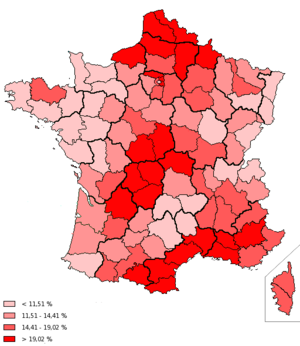
Résultat par département de la France métropolitaine du candidat Georges Marchais (PCF) au premier tour de l'élection présidentielle de 1981, le 26 avril (score total = 15,35
Georges Marchais, né le 7 juin 1920 à La Hoguette et mort le 16 novembre 1997 à Paris, est un homme politique français. Il est secrétaire général du Parti communiste français de 1972 à 1994, député de 1973 à 1997 et député européen de 1979 à 1989.
L'élection présidentielle française de 1981, cinquième élection présidentielle de la Vᵉ République et quatrième au suffrage universel direct, se tient les 26 avril et 10 mai. Elle vise à élire le quatrième président de la Vᵉ République française pour un mandat de sept ans.